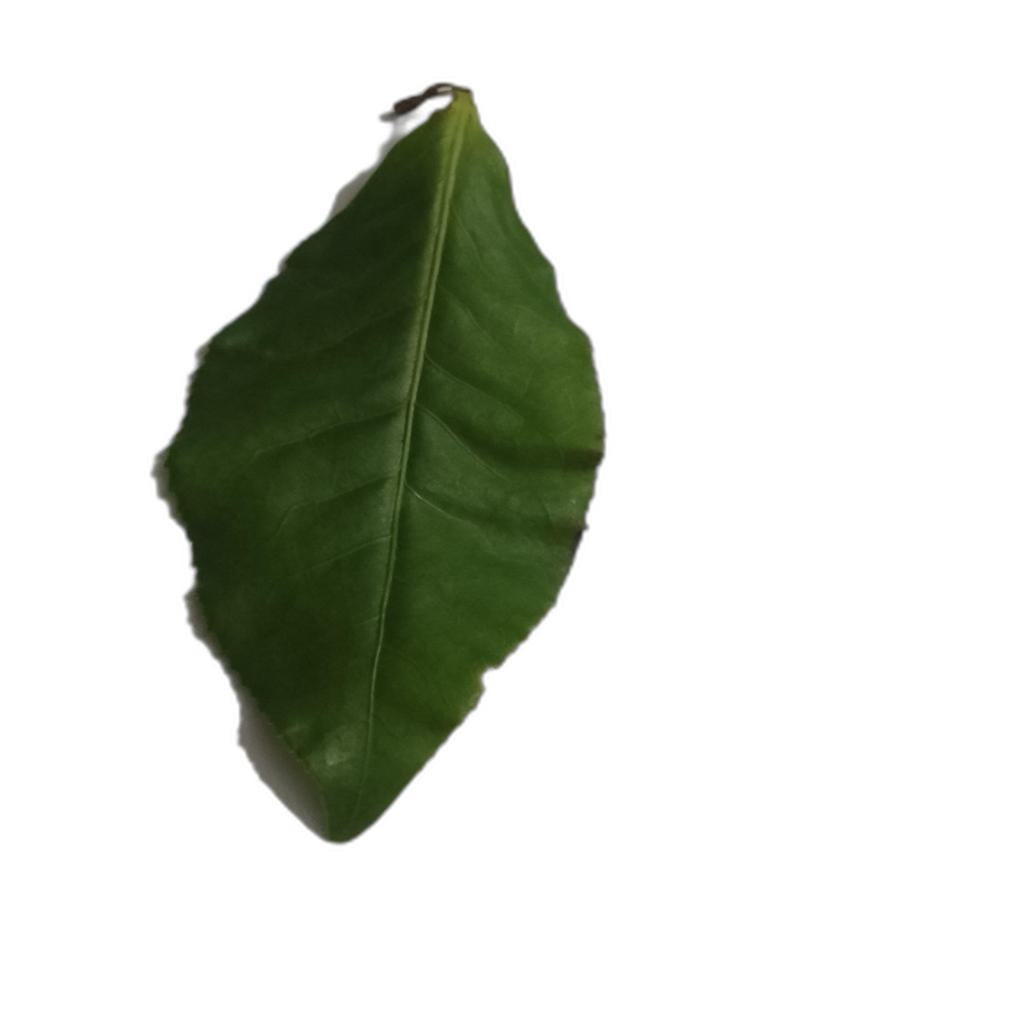
Label: Healthy